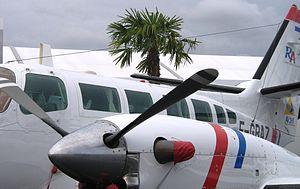
Antenne oblique en «
La haute fréquence désigne un spectre de fréquences en ondes électromagnétiques et acoustiques dont le sens est légèrement différent selon le domaine auquel il s'adresse. Cet article s'adresse au domaine des « hautes fréquences » en radiocommunication qui désigne les ondes radio dont la fréquence est comprise entre 3 MHz et 30 MHz. Elles sont également appelées « ondes décamétriques » et « ondes courtes », c'est-à-dire que leur longueur d'onde est comprise entre 10 et 100 mètres. Le terme « ondes courtes » est aussi encore utilisé, en particulier pour la radiodiffusion mondiale, mais ses limites sont moins précises. La portée étant de plusieurs milliers de kilomètres, les communications captées sont très nombreuses.